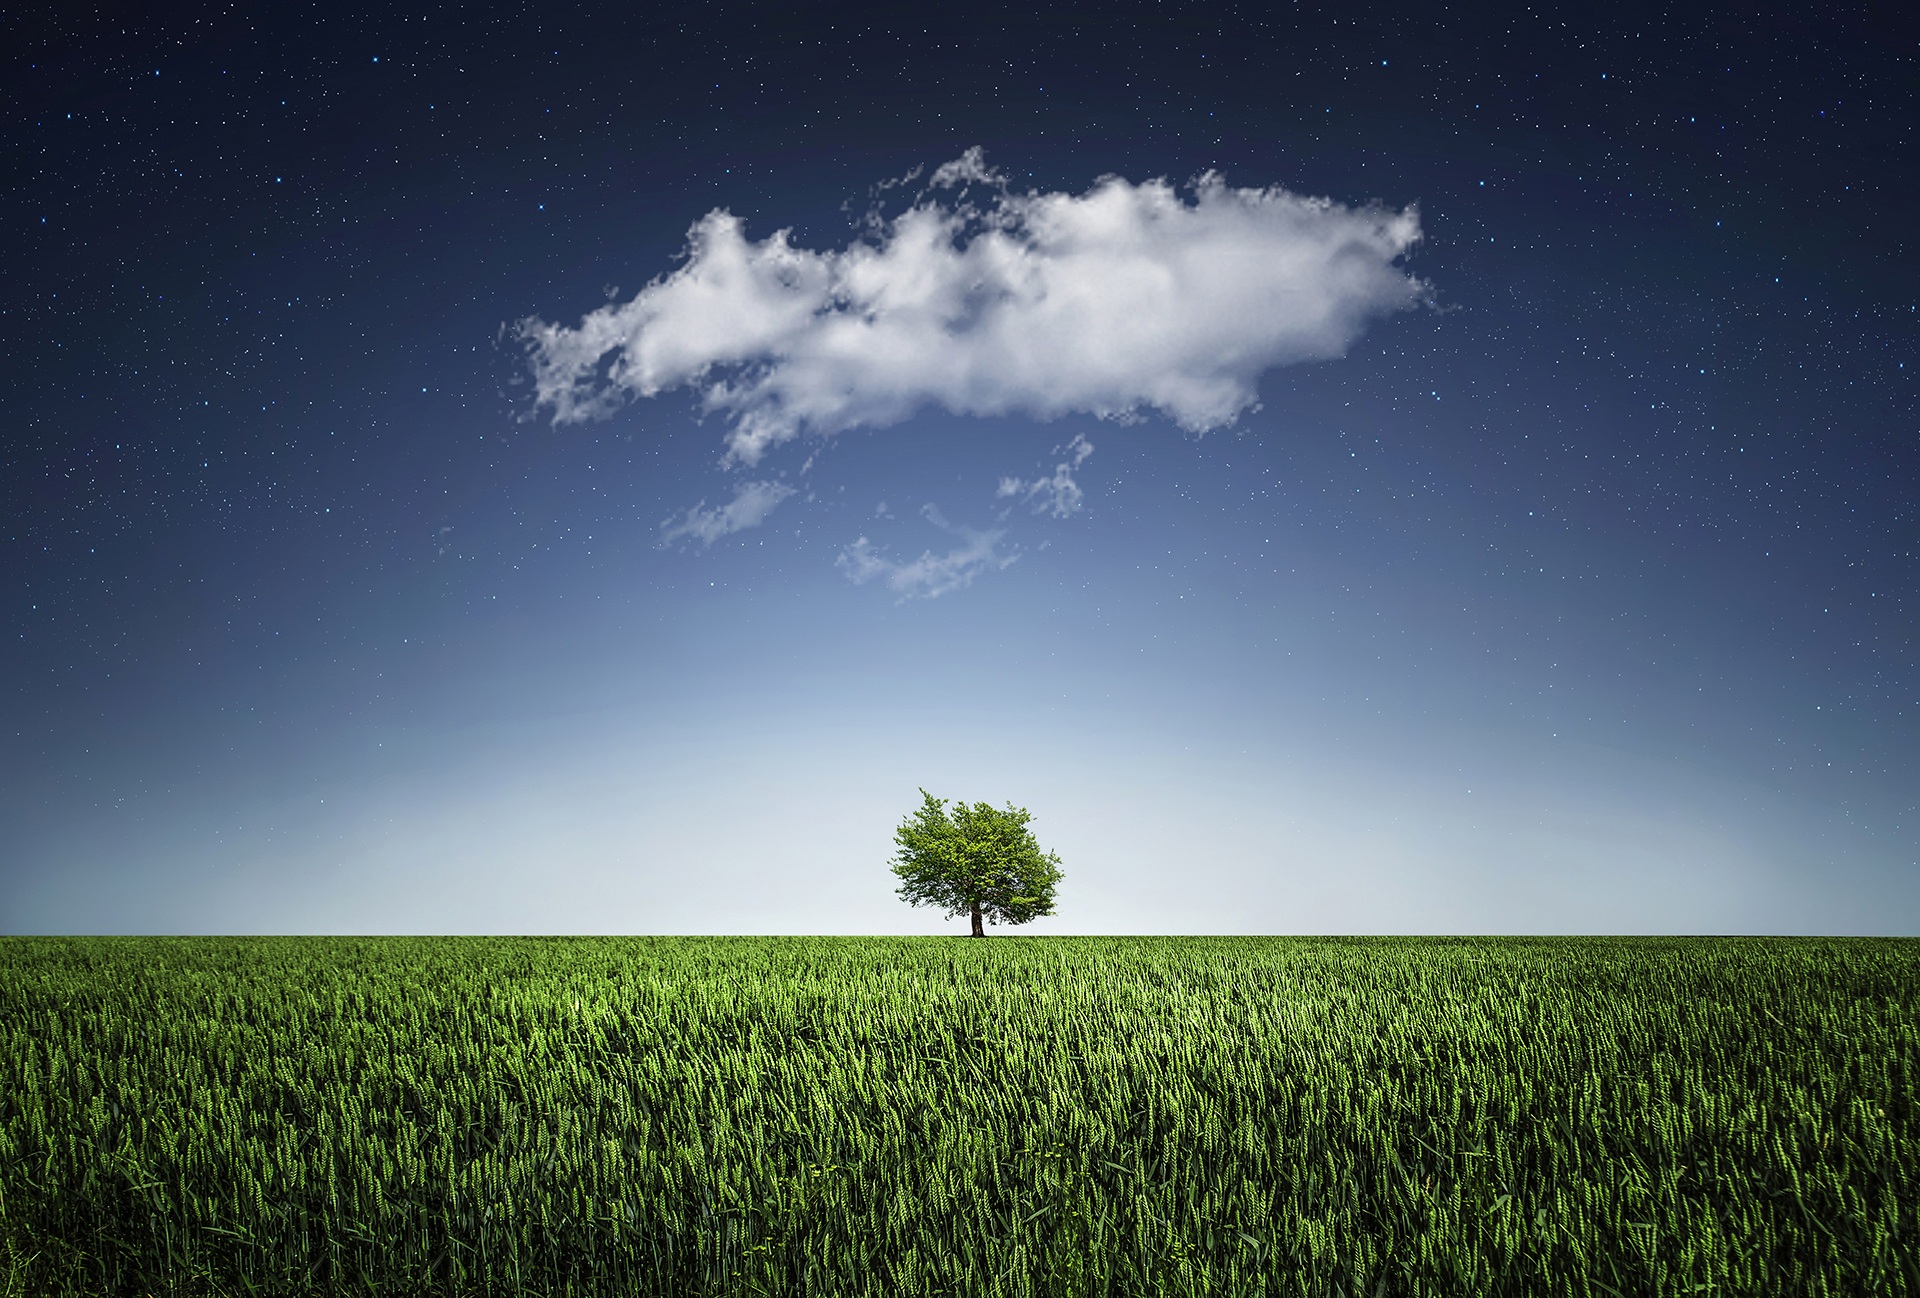
landscape, tree, water, nature, grass, outdoor, horizon, cloud, plant, sky, field, night, meadow, prairie, countryside, sunlight, lake, atmosphere, land, pond, environment, evening, reflection, crop, scenic, color, peaceful, natural, scenery, calm, serene, blue, rest, colorful, agriculture, moon, season, plain, relaxation, single, stars, nightsky, grassland, lone, beauty, inspiration, amazing, beautiful, scene, natur, reflex, exciting, breathtaking, incredible, grass family, atmosphere of earth, computer wallpaper